Angelo Quaglio the Younger

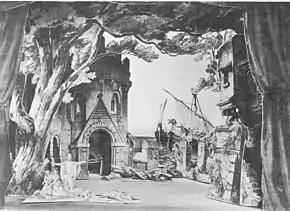
Set design for "Tristan und Isolde" by Richard Wagner

Angelo Quaglio the younger (13 December 1829, Munich - 5 January 1890, Munich) was a German stage designer of Italian descent. He worked mainly in Munich, and assisted Richard Wagner in the premieres of a number of his works.